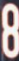
Number: 8